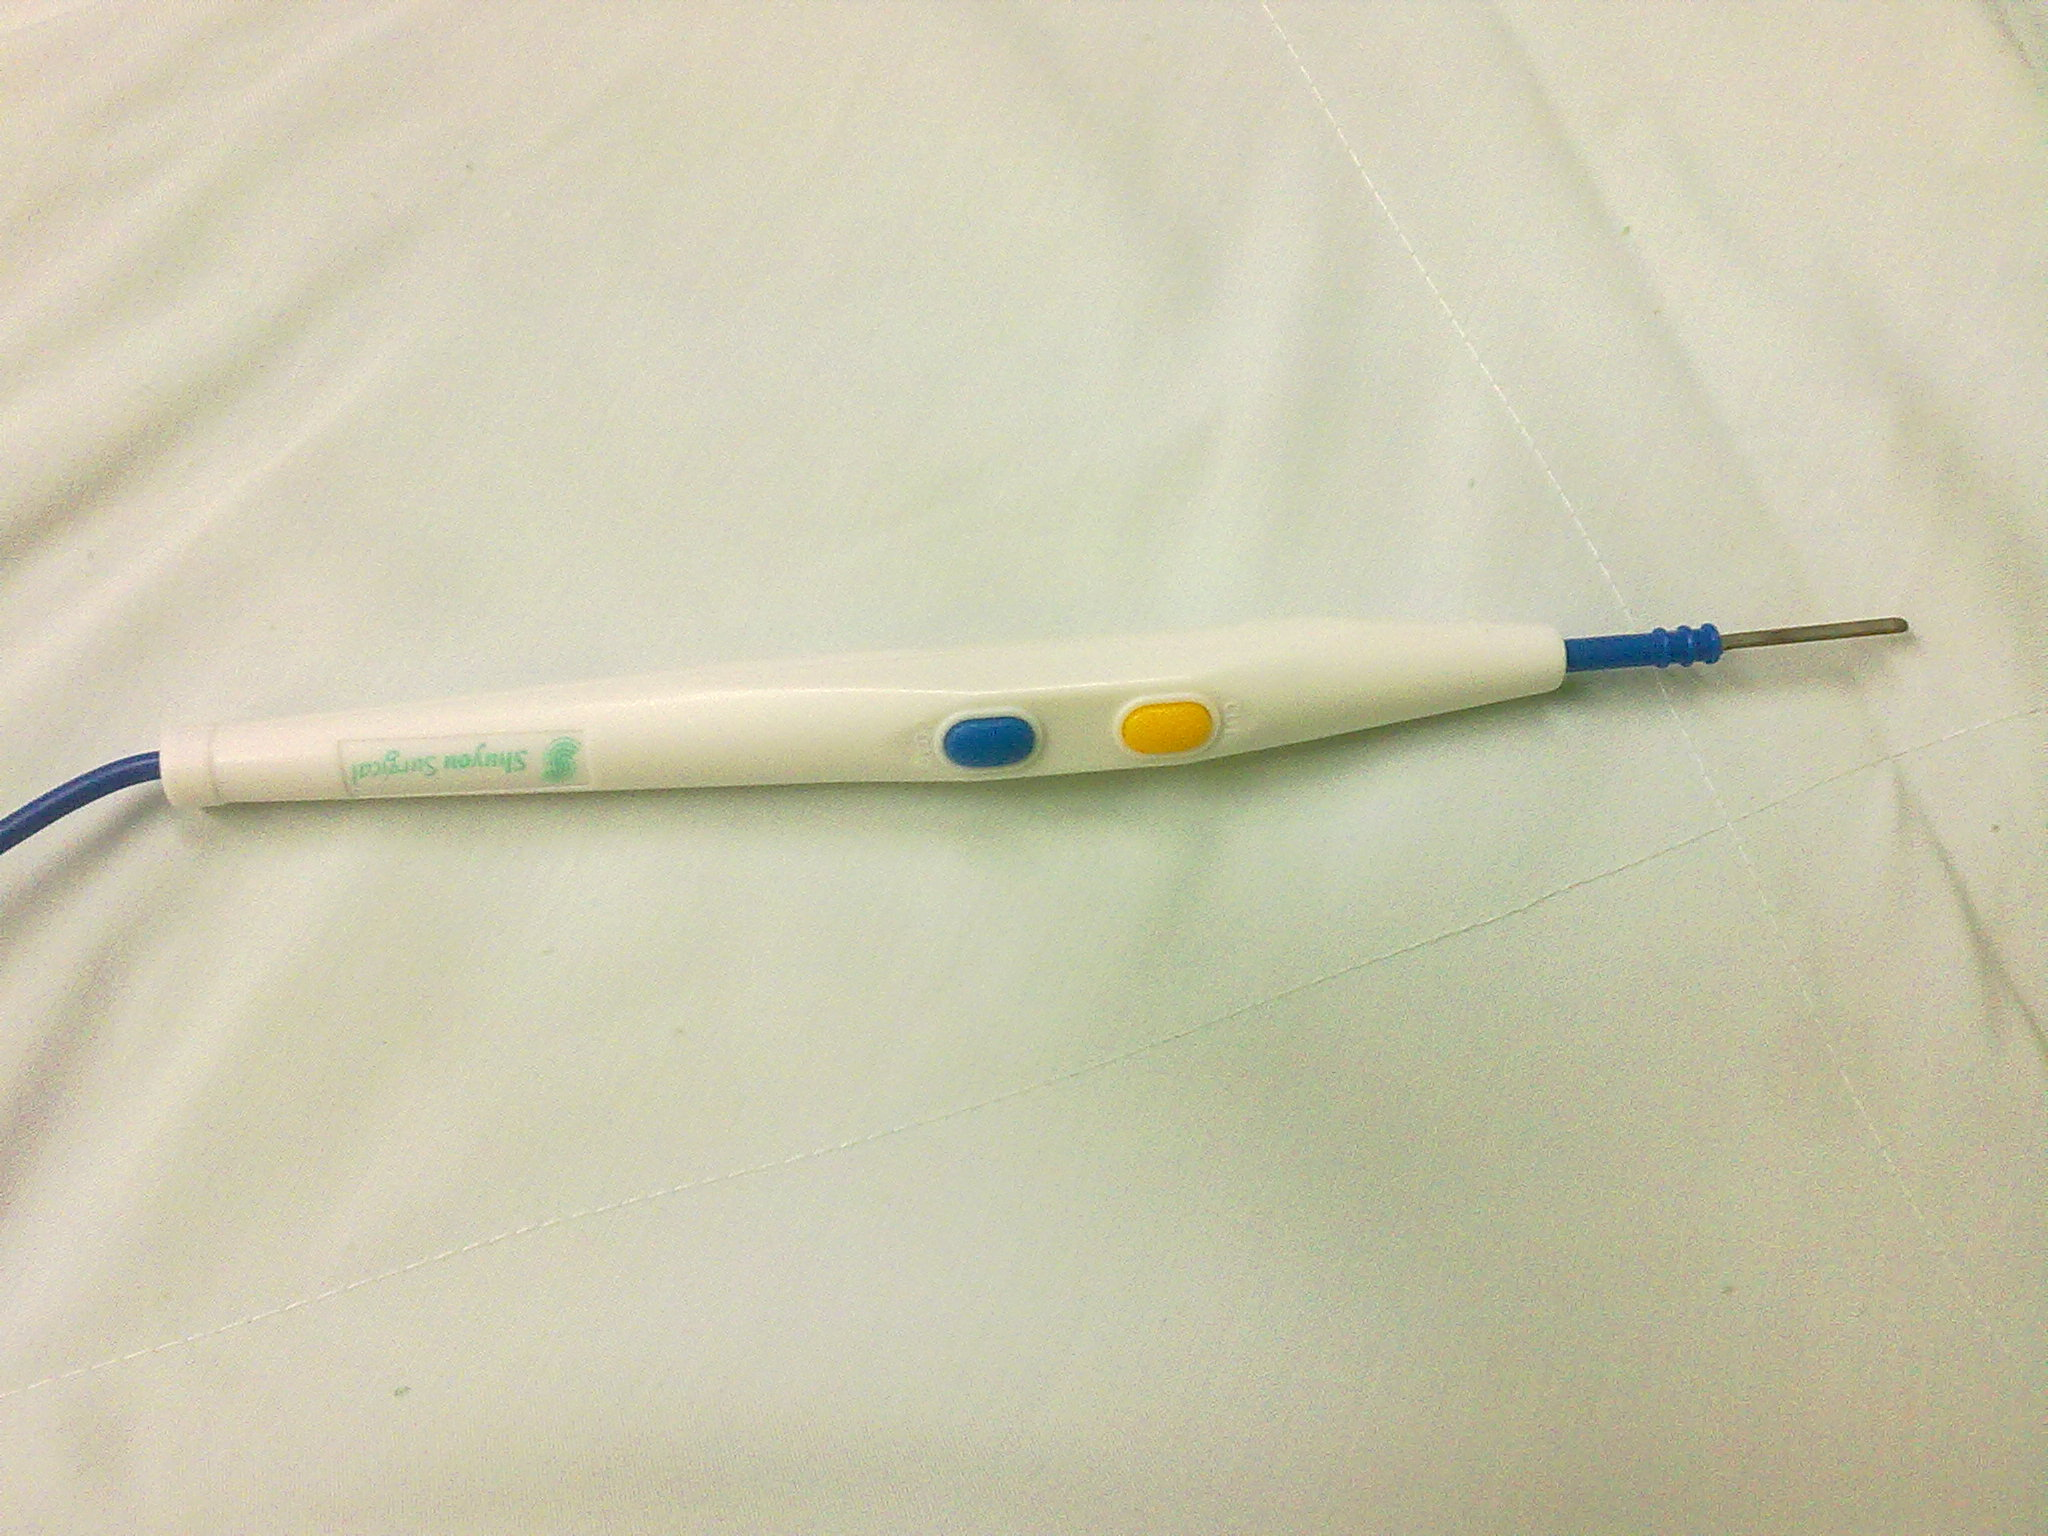
Electrocauter
Specialty: surgical-instruments